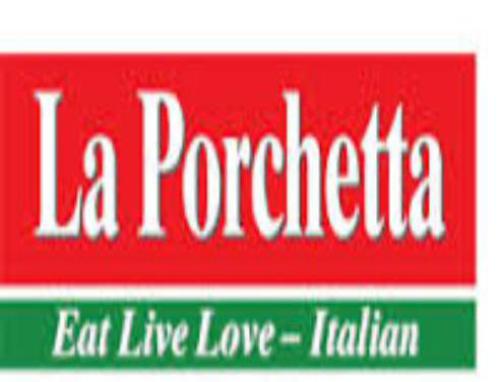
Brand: la porchetta
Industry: Food